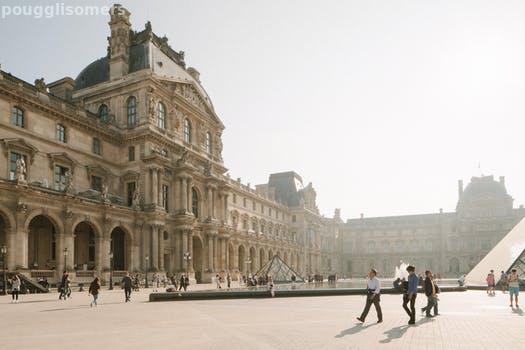
Label: Watermark